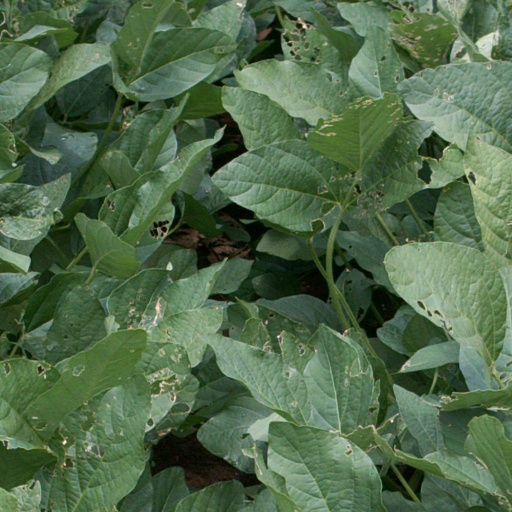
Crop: soybean